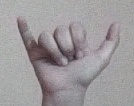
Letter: ya